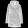
Label: Coat